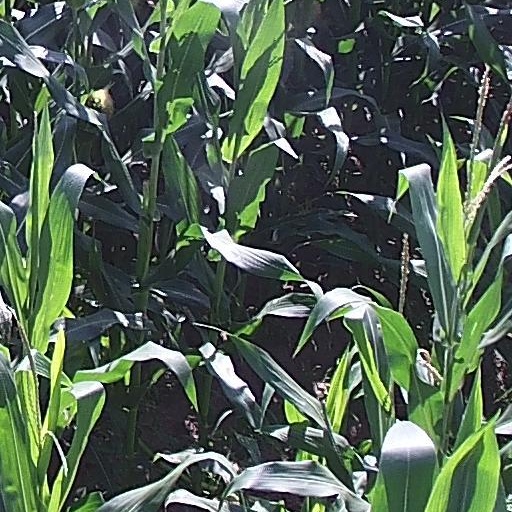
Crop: maize; corn